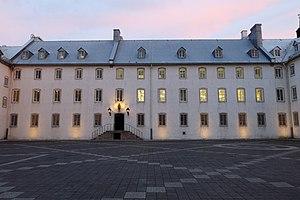
École d'architecture de l'Université Laval, Séminaire de Québec.